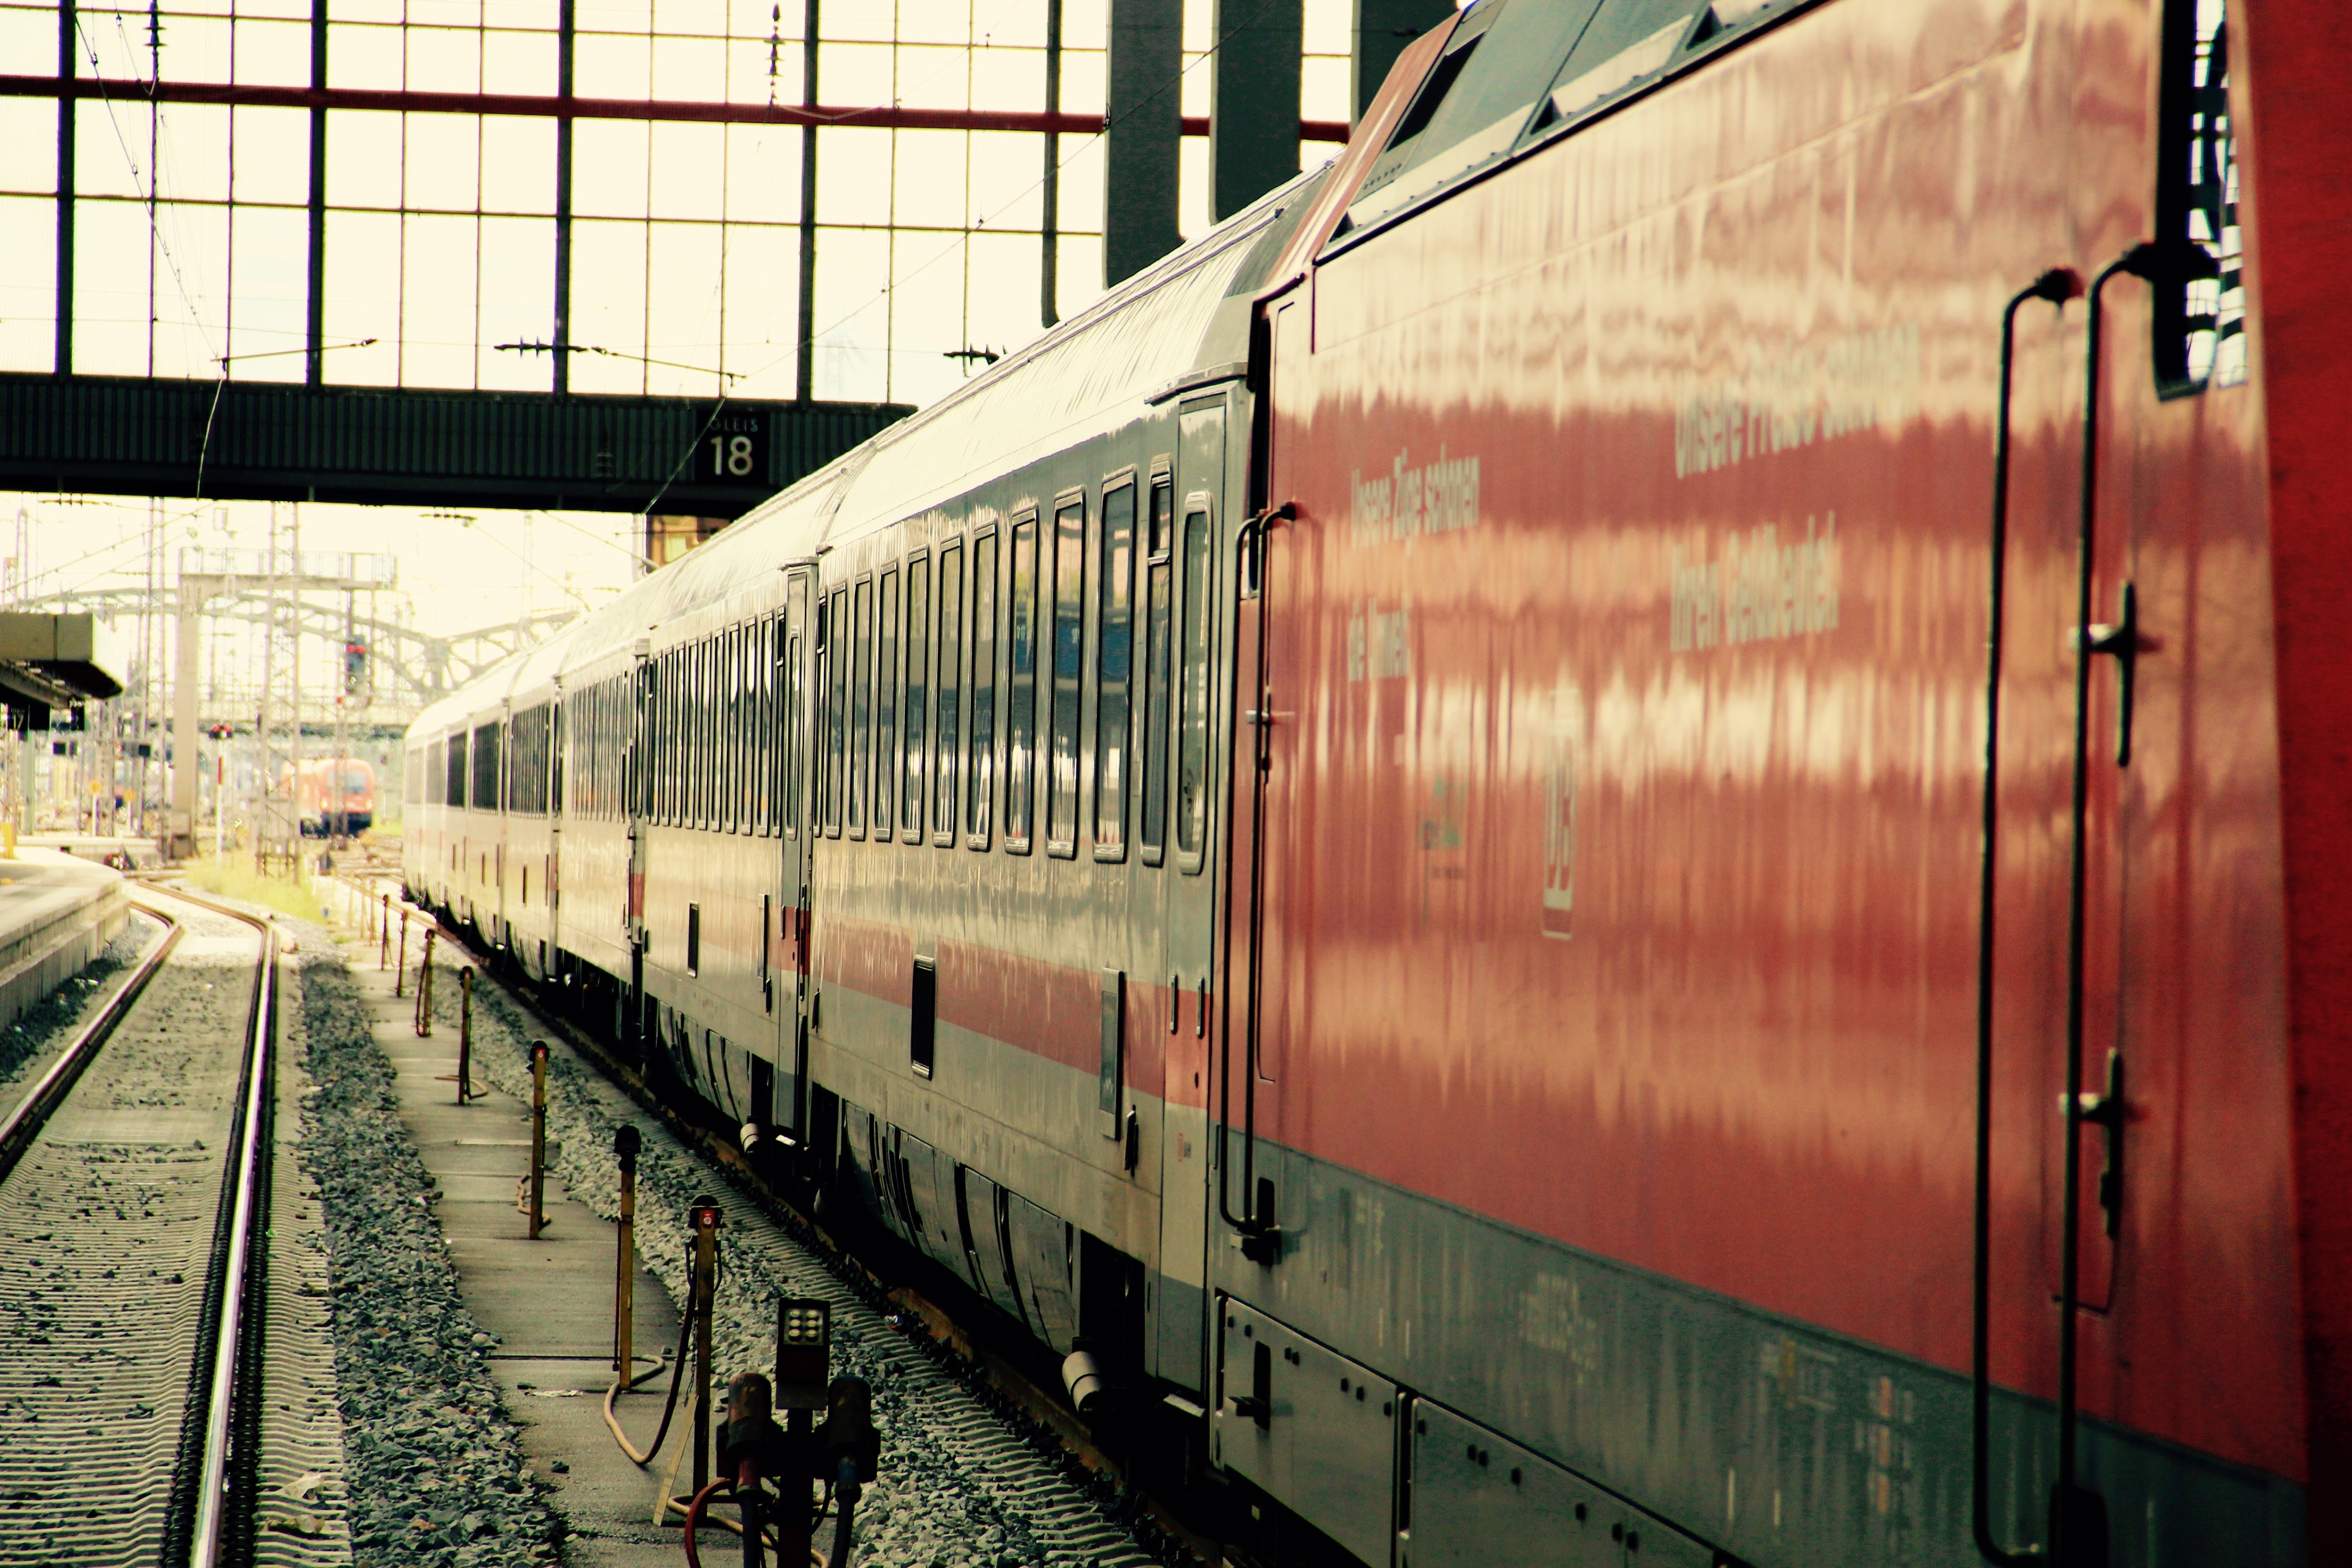
track, railway, train, transport, vehicle, train station, electricity, public transport, railroad track, railway station, central station, munich, passenger, rail transport, deutsche bahn, track bed, zugfahrt, rolling stock, rapid transit, railroad car